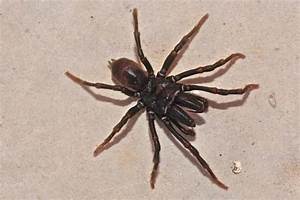
Label: ragno